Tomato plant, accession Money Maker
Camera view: tilt-top (135 deg); turntable rotation: 330 degrees
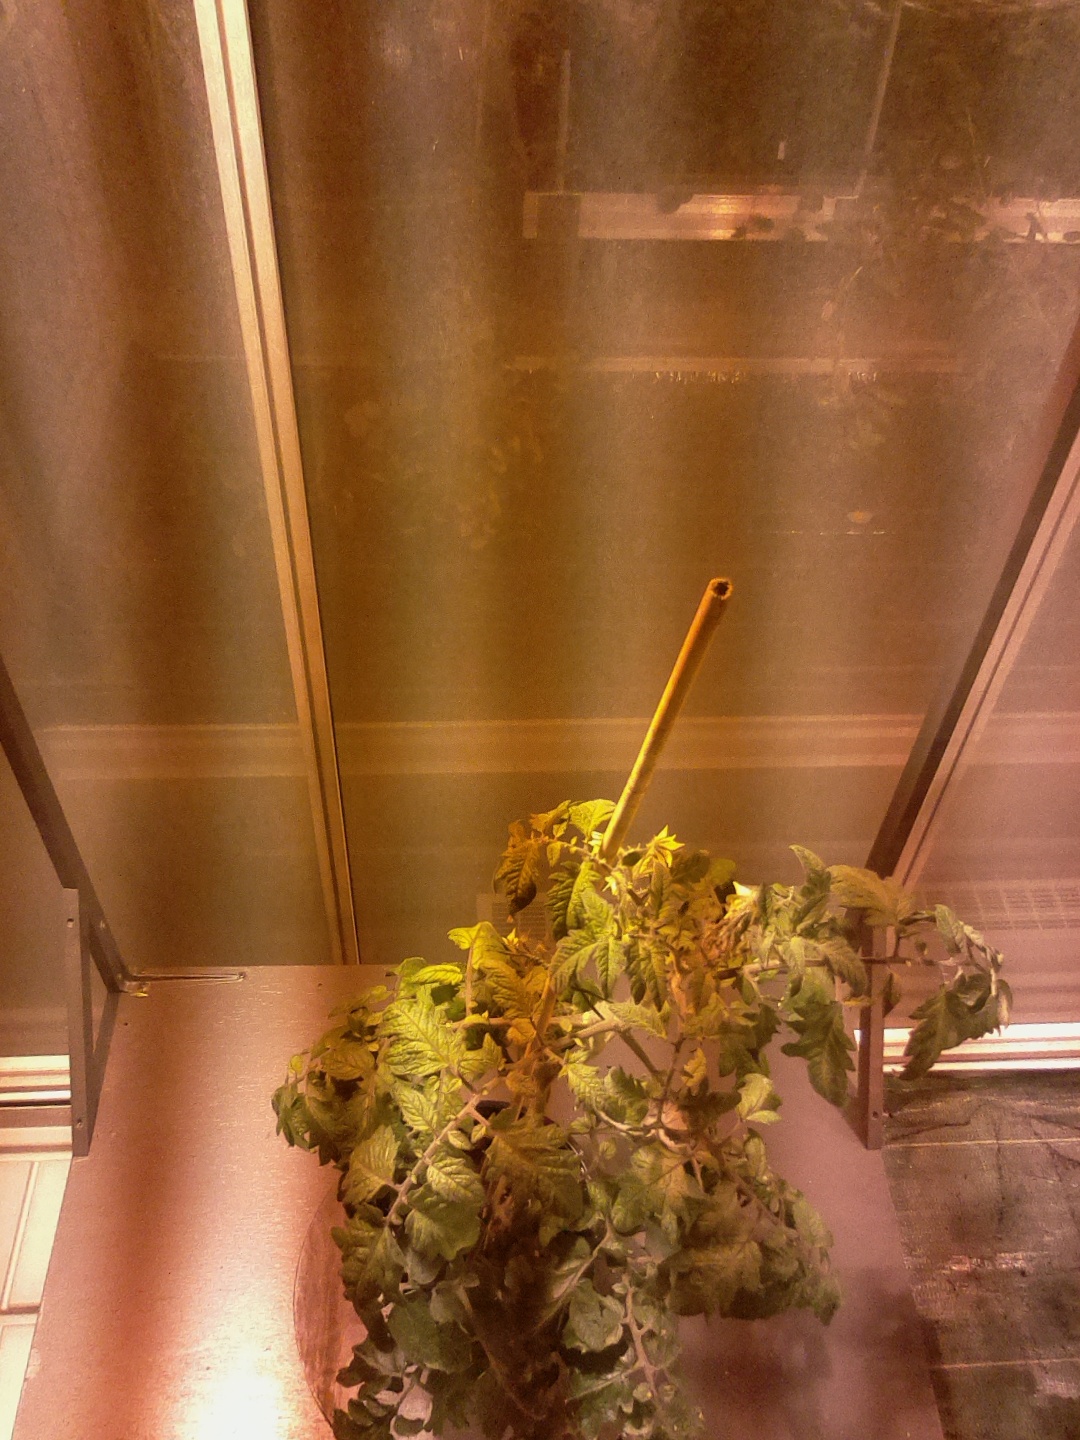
BBCH growth stage 70: Fruits at the main stem or branches visibles